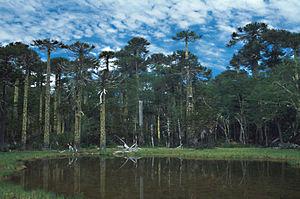
Les parcs nationaux du Chili constituent un réseau de 37 parcs nationaux au Chili. Les parcs couvrent une grande variété d'habitats naturels répartis tout le long de la cordillère des Andes et de l'océan Pacifique, du parc national Lauca situé tout au nord du Chili jusqu'au parc national Cabo de Hornos situé à l'extrémité sud du continent.